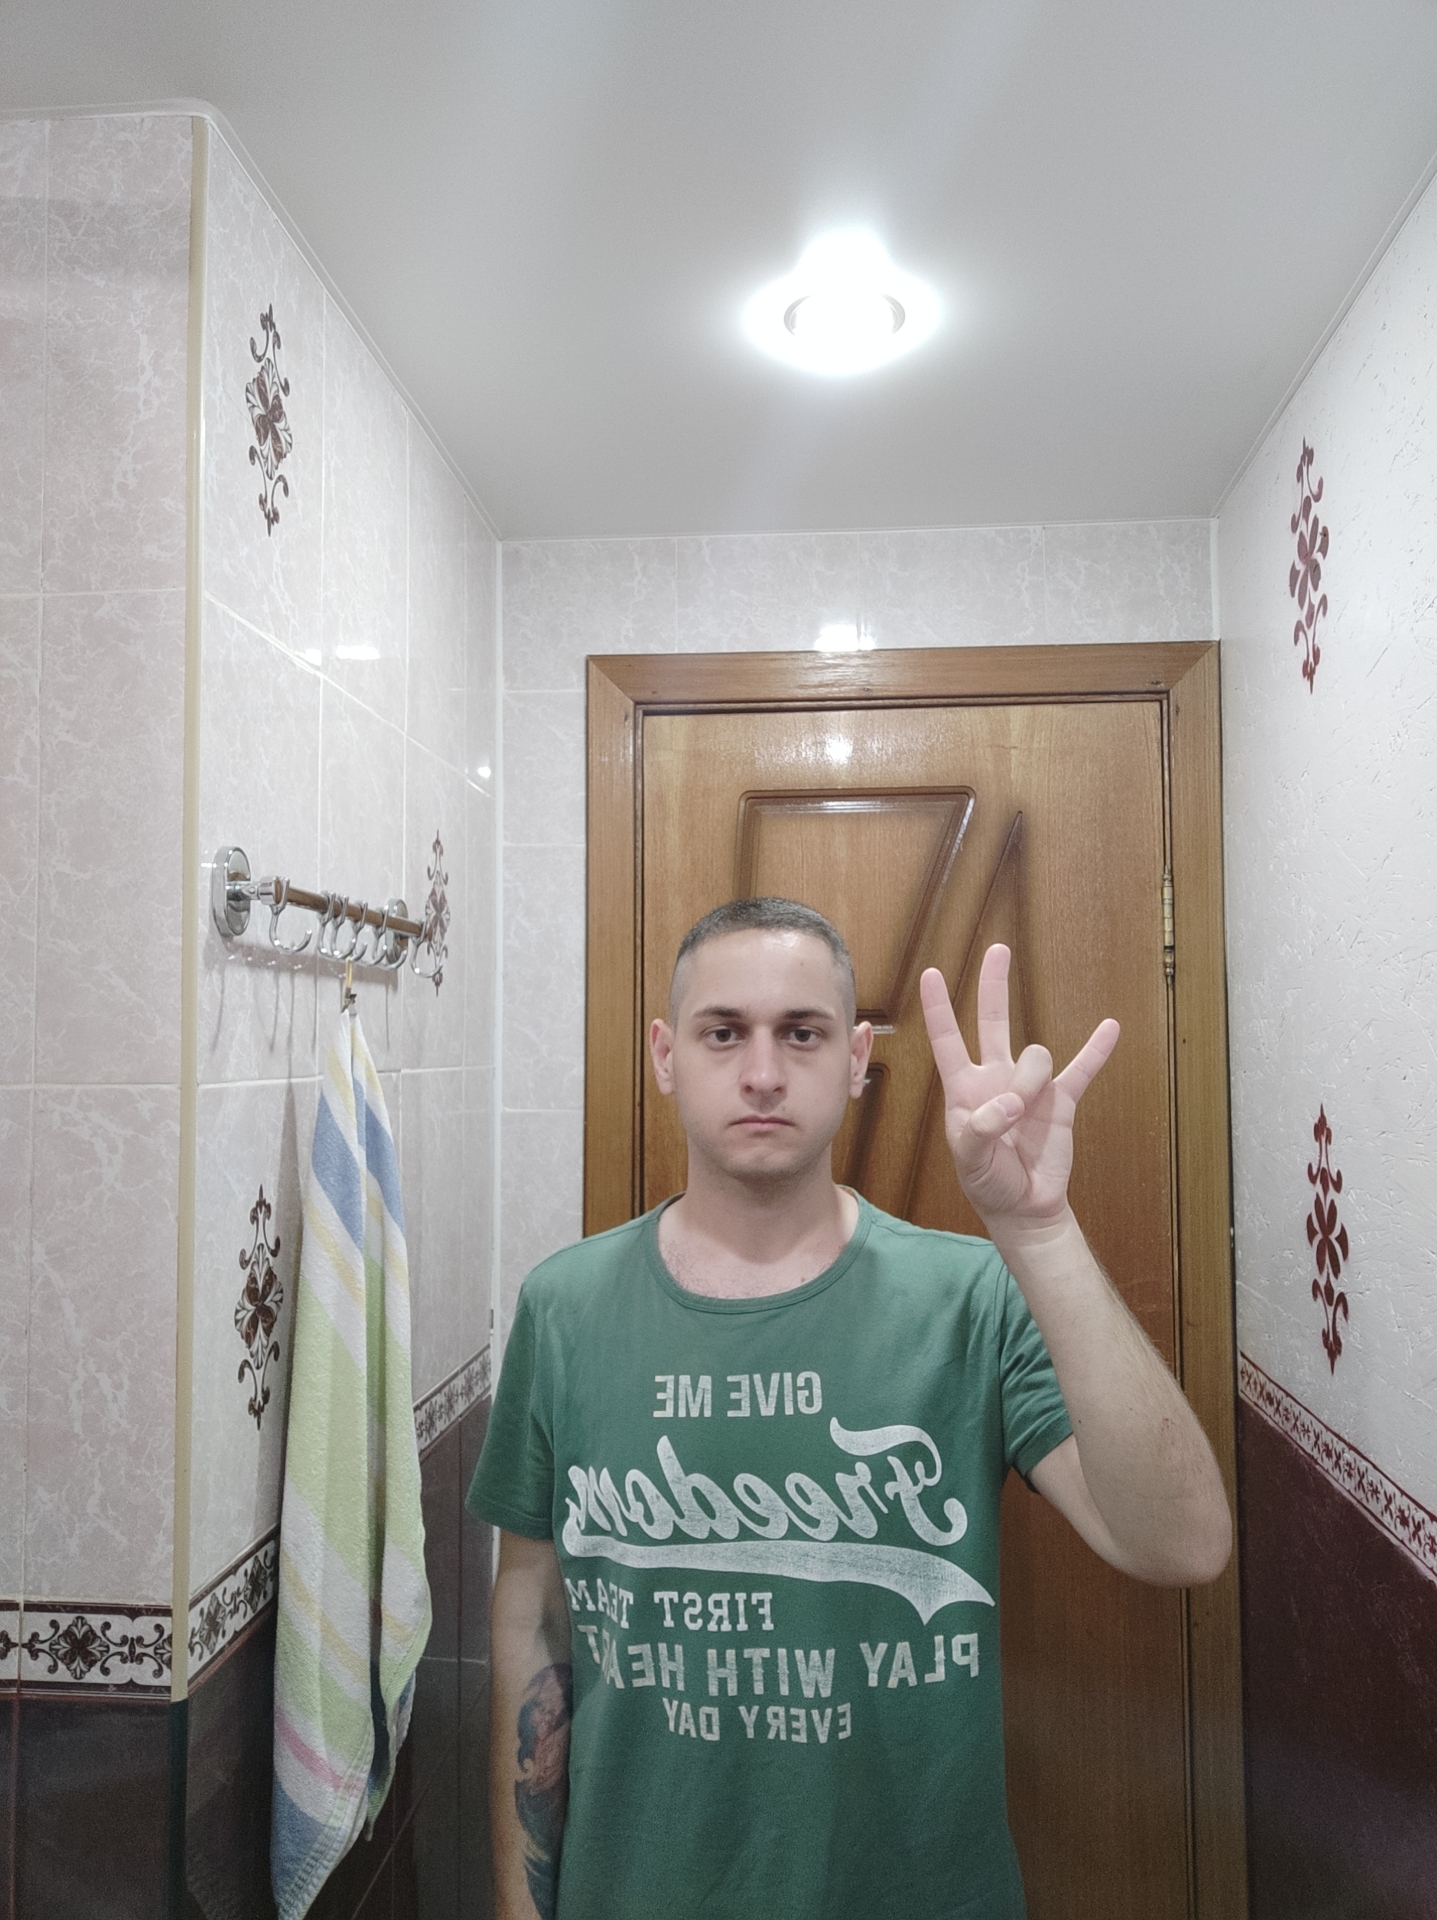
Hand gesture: three3